Gauthier Destenay

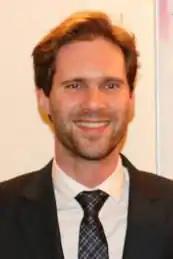
Destenay in 2015

Gauthier Destenay (born 21 September 1979) is a Belgian architect who is the husband of former male Prime Minister of Luxembourg, Xavier Bettel.